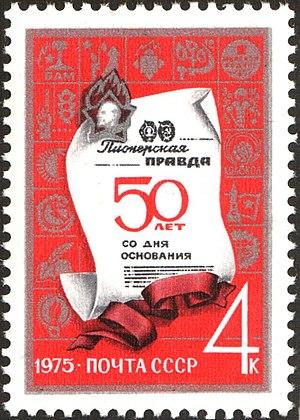
Les Pionniers étaient les membres d’une organisation de jeunesse communiste, inspirée du scoutisme mais indépendante de celui-ci et exclusive dans les pays communistes, où le scoutisme traditionnel fut interdit. L’organisation des Pionniers est fondée par les bolcheviques en Union soviétique le 19 mai 1922. En 1925, elle est étendue à la Mongolie, deuxième État communiste au monde, et à partir de 1949 aux pays communistes européens, à la Chine communiste, à la Corée du Nord, dans les autres pays communistes d’Asie et à Cuba.